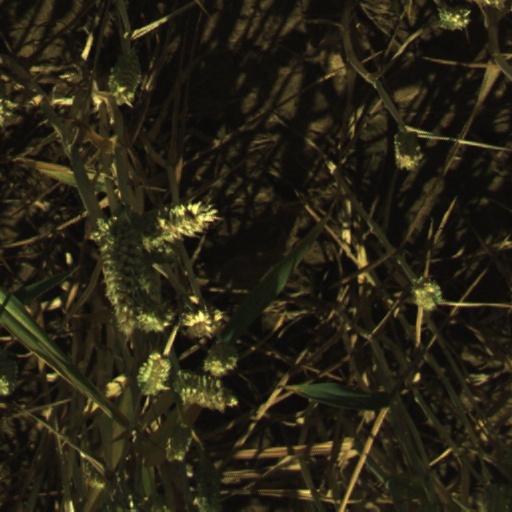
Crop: wheat